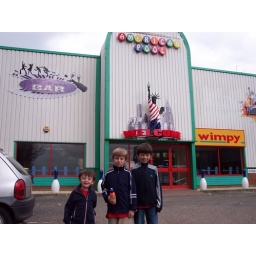
shay,kian and connor outside rock 'n' bowl in kettering.